Runyon Canyon Park

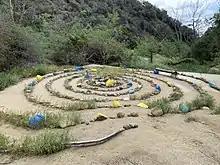
The Rock Mandala is located in a quiet valley and is regularly maintained.

The difficult route is the westernmost Hero's Trail which starts either just inside the secondary gates on Runyon Canyon Road (where dogs can be let off their leashes) or immediately to the left inside the Vista gate, and takes the hiker up an 18 degree slope and then along the spine of the ridge to the second highest point in the canyon with magnificent views to the West and South. This is a considerably more taxing climb than the previous routes described and is followed by a descent via either Runyon Canyon Road or the Star Trail, and will take between 45 and 60 minutes. Taking in Indian Rock will add another 10–20 minutes.